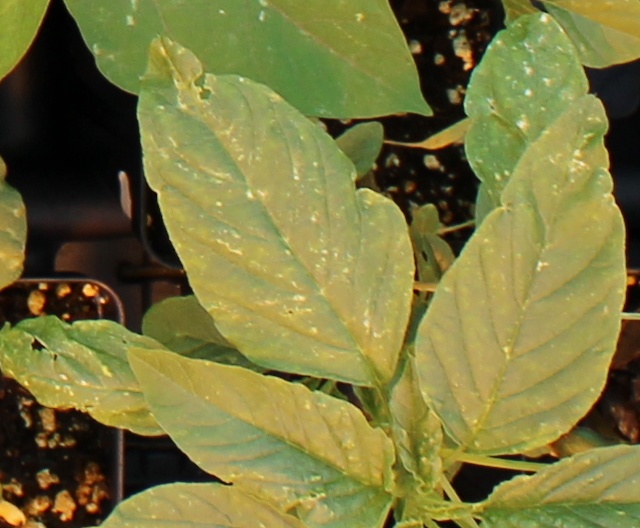
Label: Palmer Amaranth